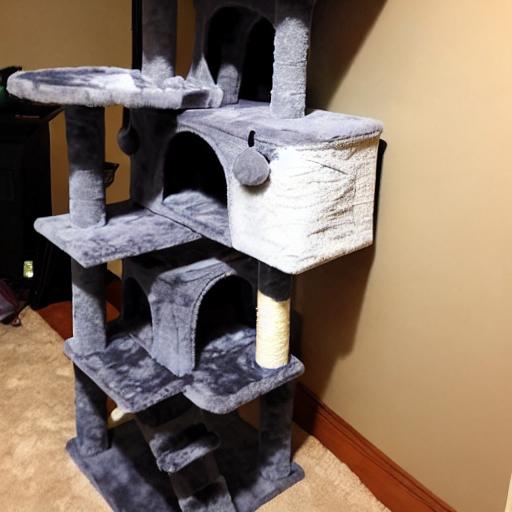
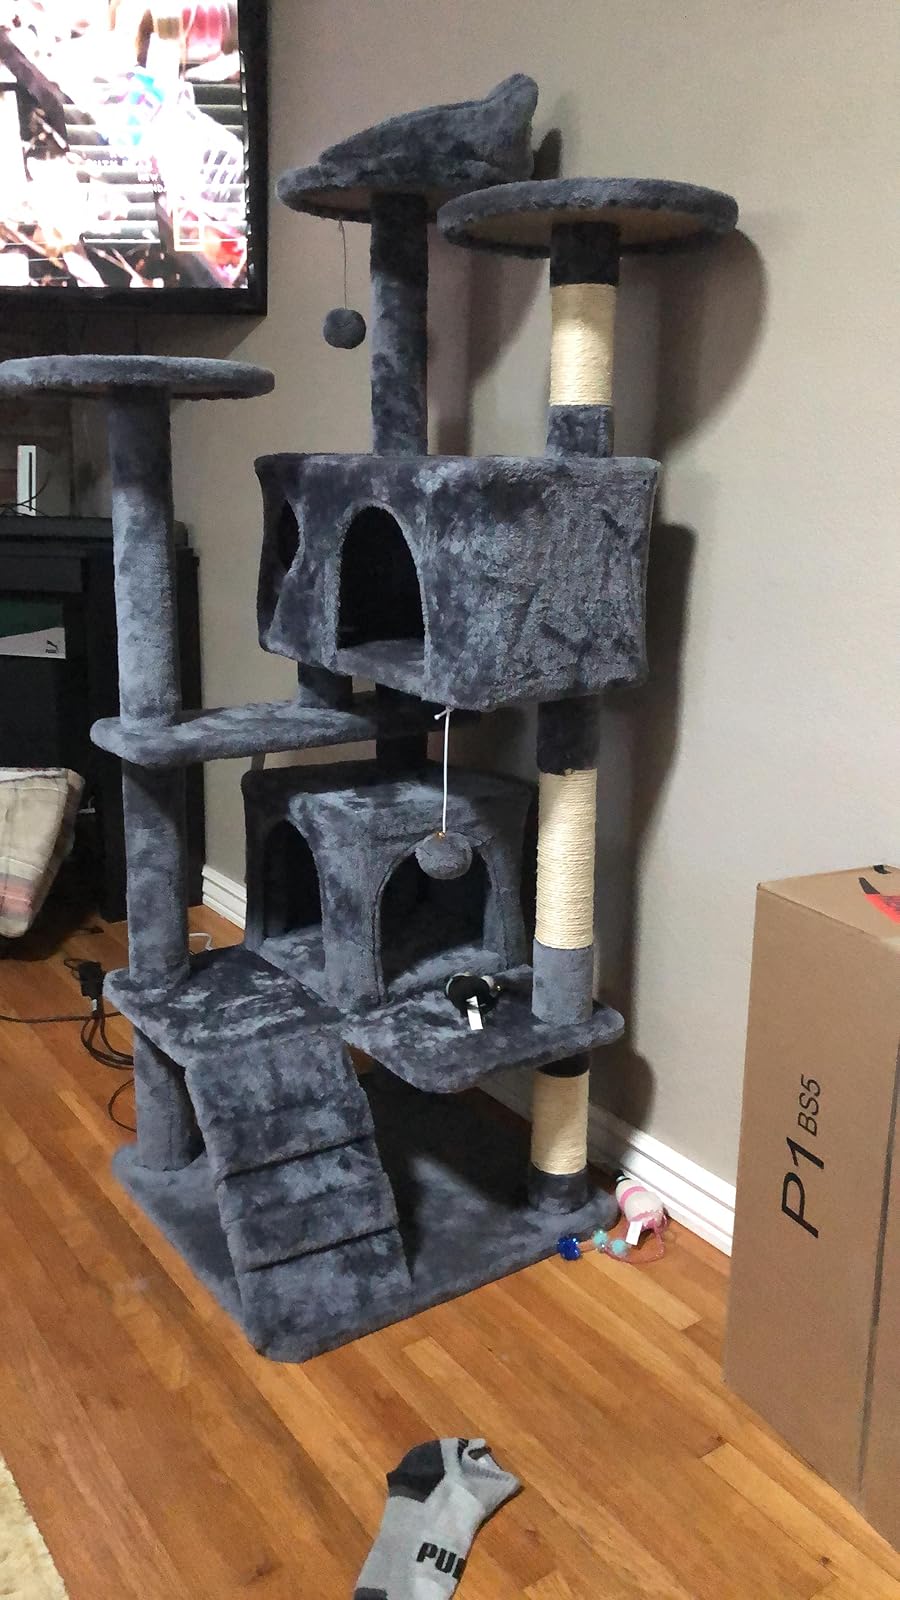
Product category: items_cat tree
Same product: no